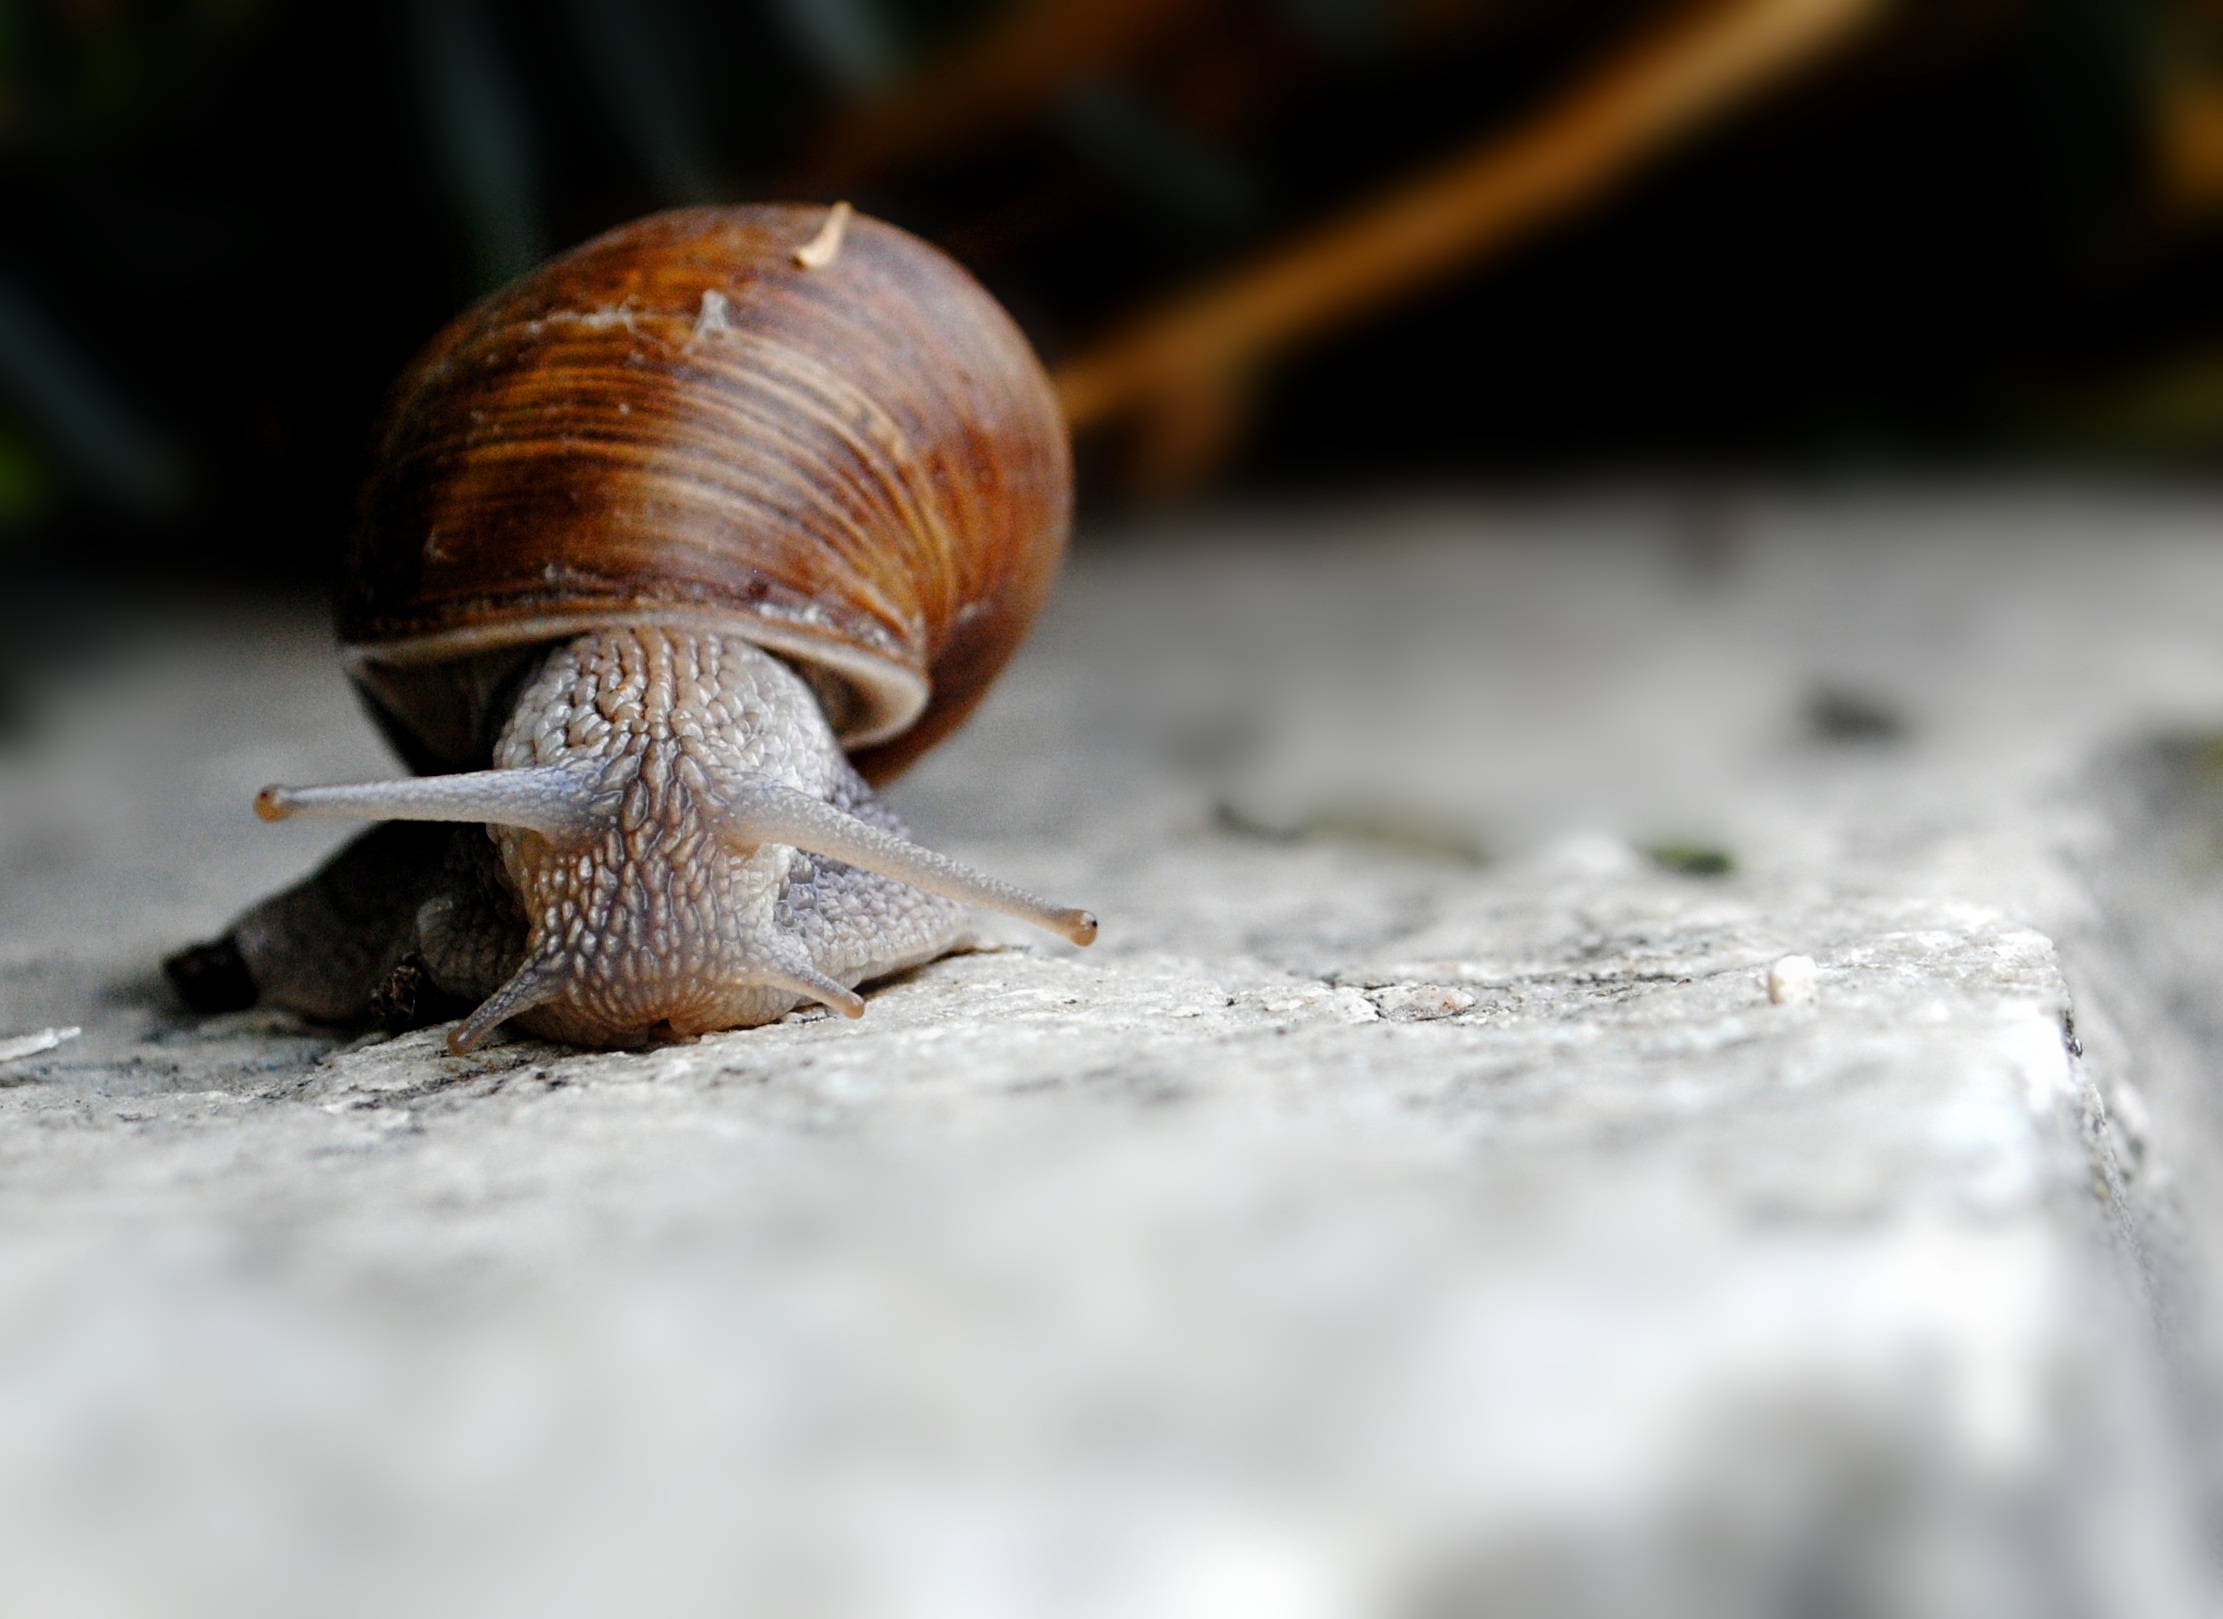
nature, photography, fauna, shell, invertebrate, close up, snail, molluscs, gastropod, macro photography, grimace, snails and slugs